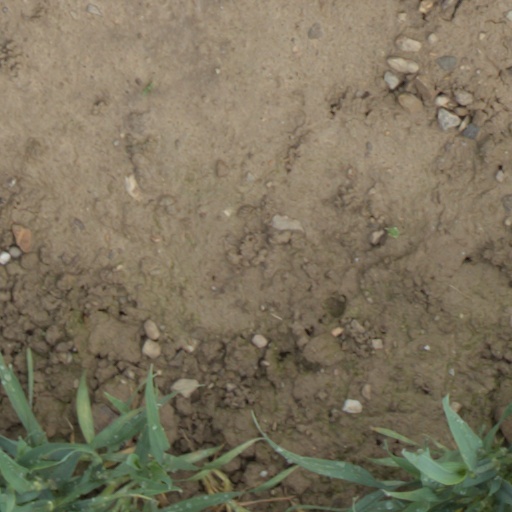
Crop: wheat